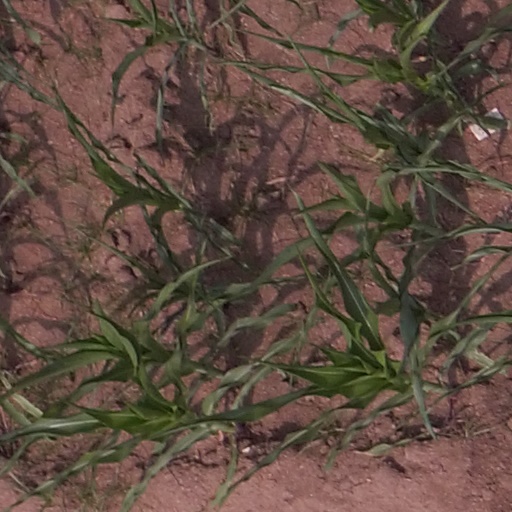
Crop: maize; corn